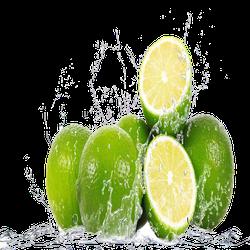
Label: Lemon